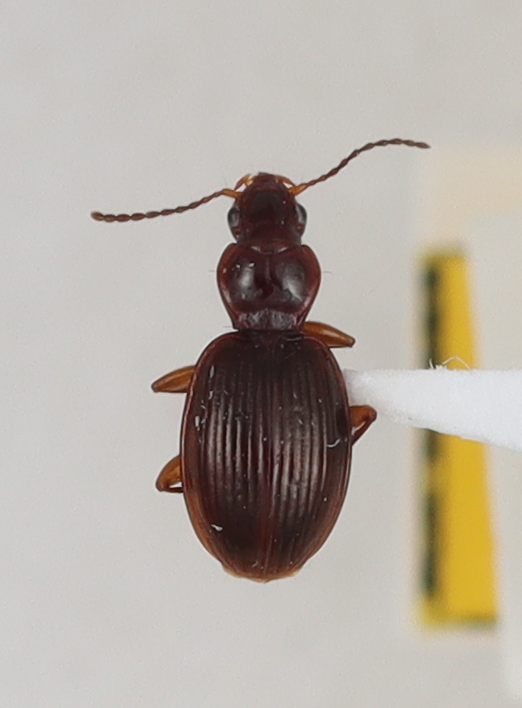
Scientific name: Mecyclothorax konanus
Plot: 14
Trap: W
Collected: 20190619